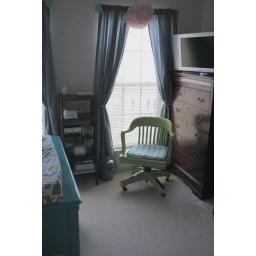
Office chair in the bedroom